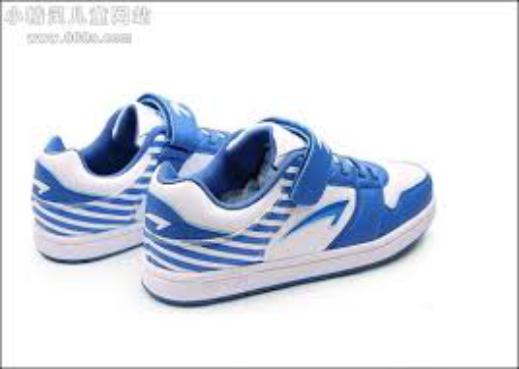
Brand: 7-PE
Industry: Clothes